Everett Marshall (singer)

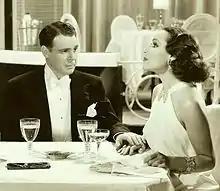
Marshall with Dolores del Río in "I Live for Love", 1935

He acted and sang in several films, including 1930's "Dixiana" as leading man Carl Van Horn, and 1935's "I Live for Love" as Roger Kerry. Throughout the 1940s he performed with touring companies of vintage operettas such as "Blossom Time" and "The Student Prince", sometimes paired with Ann Pennington.